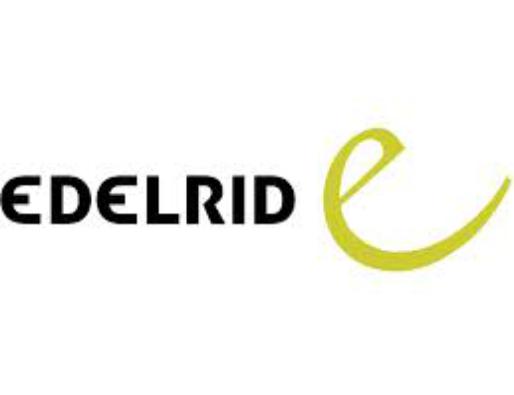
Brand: Edelrid
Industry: Sports